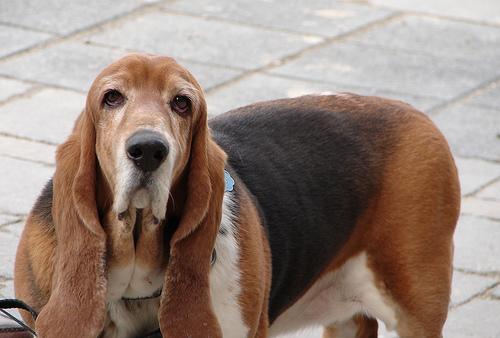
Breed: basset hound